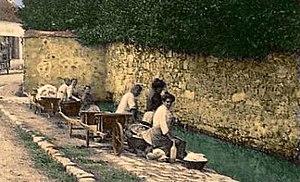
Des lavandières à Esmans vers 1900
Esmans est une commune française située dans le département de Seine-et-Marne en région Île-de-France.